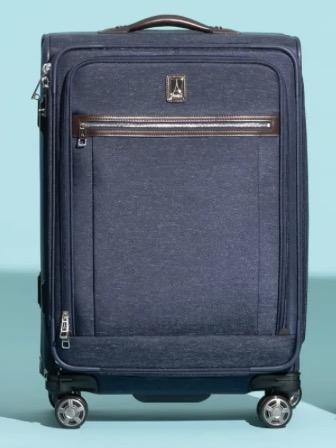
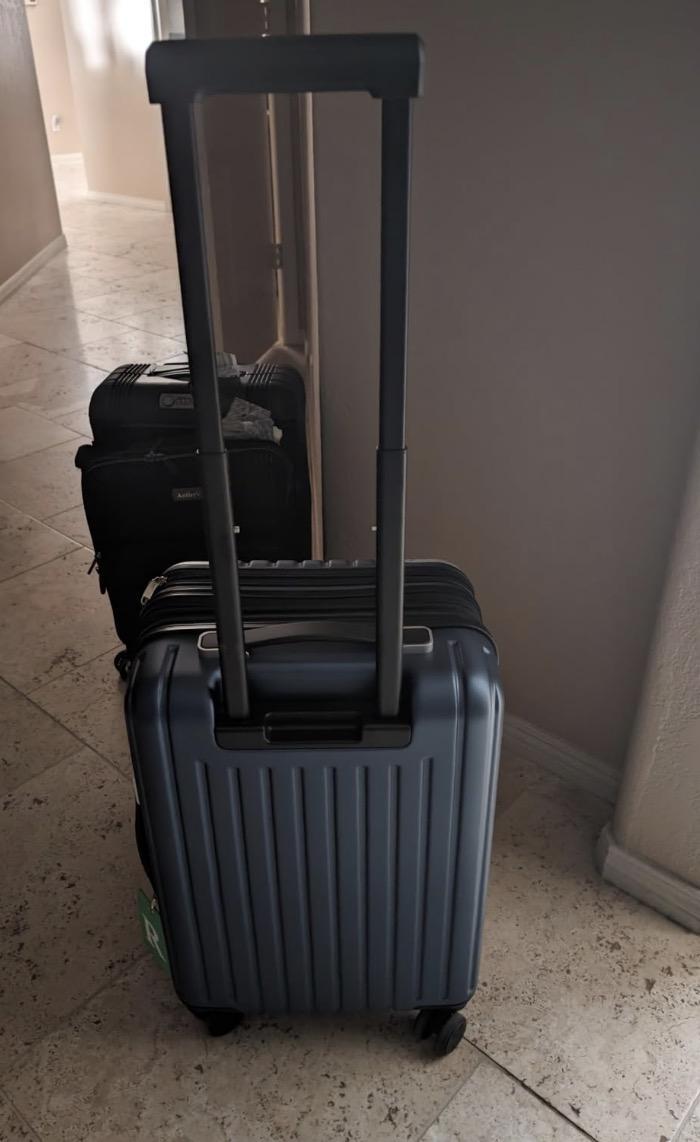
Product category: items_tea
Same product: no